John Corbett O'Meara

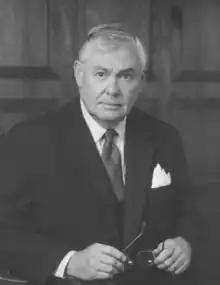

John Corbett O'Meara (November 4, 1933 – October 5, 2024) was a United States district judge of the United States District Court for the Eastern District of Michigan.